Timeline of the 2019–2020 Hong Kong protests (March–June 2019)

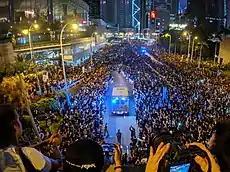
Protesters making way for an ambulance on Queensway at night.

The procession from Causeway Bay to Admiralty lasted from 3 pm to 11 pm. Marchers left bouquets and slogans on the site in front of Pacific Place where a man had committed suicide on 15 June. At night, protesters blocked Harcourt Road, causing traffic to grind to a halt. Protesters, however, allowed trapped vehicles – mainly franchised buses and emergency vehicles – to pass.